Miccosukee Methodist Church

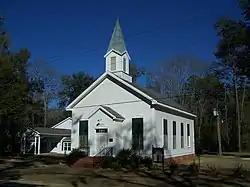

The Miccosukee Methodist Church (also known as the Miccosukee United Methodist Church or Concord Methodist Episcopal Church) is a historic church in Miccosukee, Florida. It is located on County Road 59, south of the junction with State Road 151. On June 28, 1996, it was added to the U.S. National Register of Historic Places.